Tadija Sondermajer

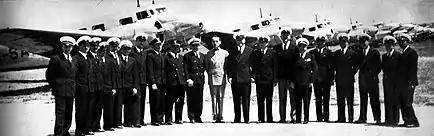

The first promotional flight was conducted between Belgrade and Zagreb on 15 February 1928. The Potez 29/2 type aircraft, under the name "Beograd", took to the sky at 9 am, under the command of company director Sondermajer and Vladimir Striževski. The first passengers were journalists. On 5 May 1930 Sondermajer along Vladimir Striževski, chief pilot of the Company, landed the first passenger plane in Podgorica, Montenegro, on an old airfield near Vrela Ribničkih, the aircraft was a Potez 29-2 biplane with nine seats with the name "Skopje". In addition to mechanic Pavle Ćuk they were transporting five journalists, including the correspondent of Politika Nikolić and cinematographer Njemec; to accommodate equipment, food supplies, water, clothes, blankets, and other supplies, some seats in the passenger cabin had been dismantled.